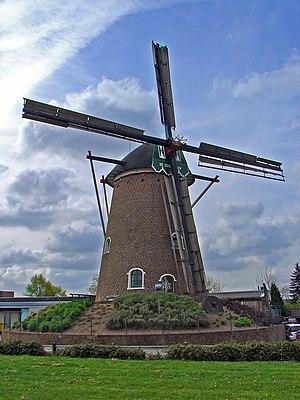
Cet article recense les moulins à vent de la province de Gueldre, aux Pays-Bas.